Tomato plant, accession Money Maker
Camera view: tilt-top (135 deg); turntable rotation: 150 degrees
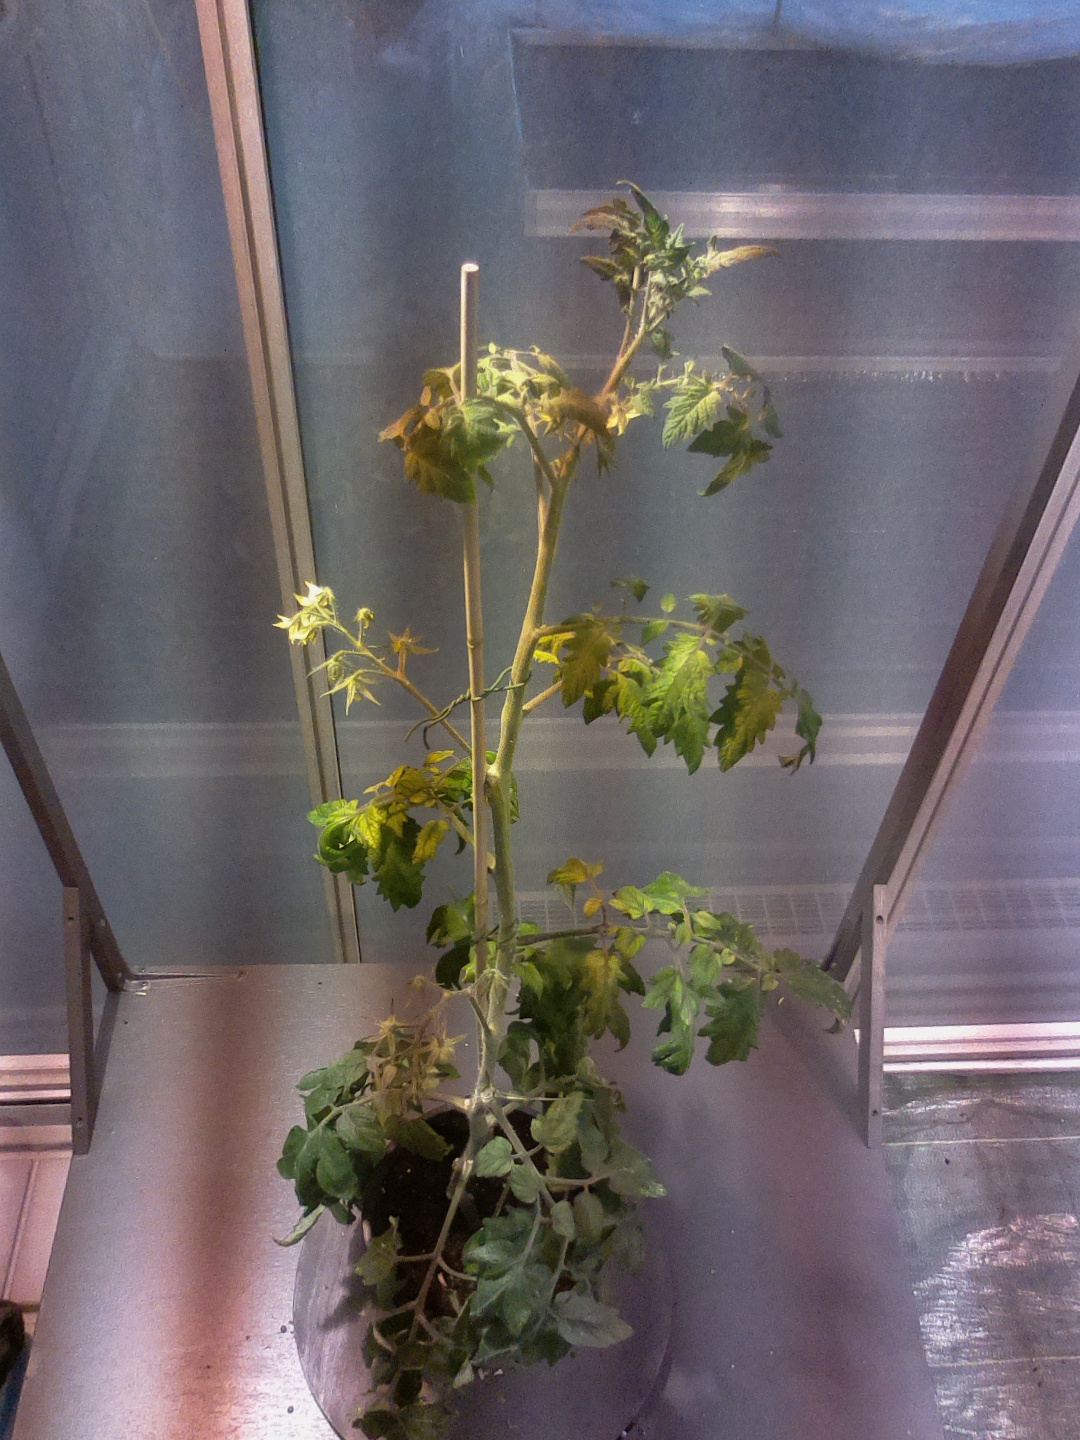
BBCH growth stage 71: 10%-20% of final fruit size